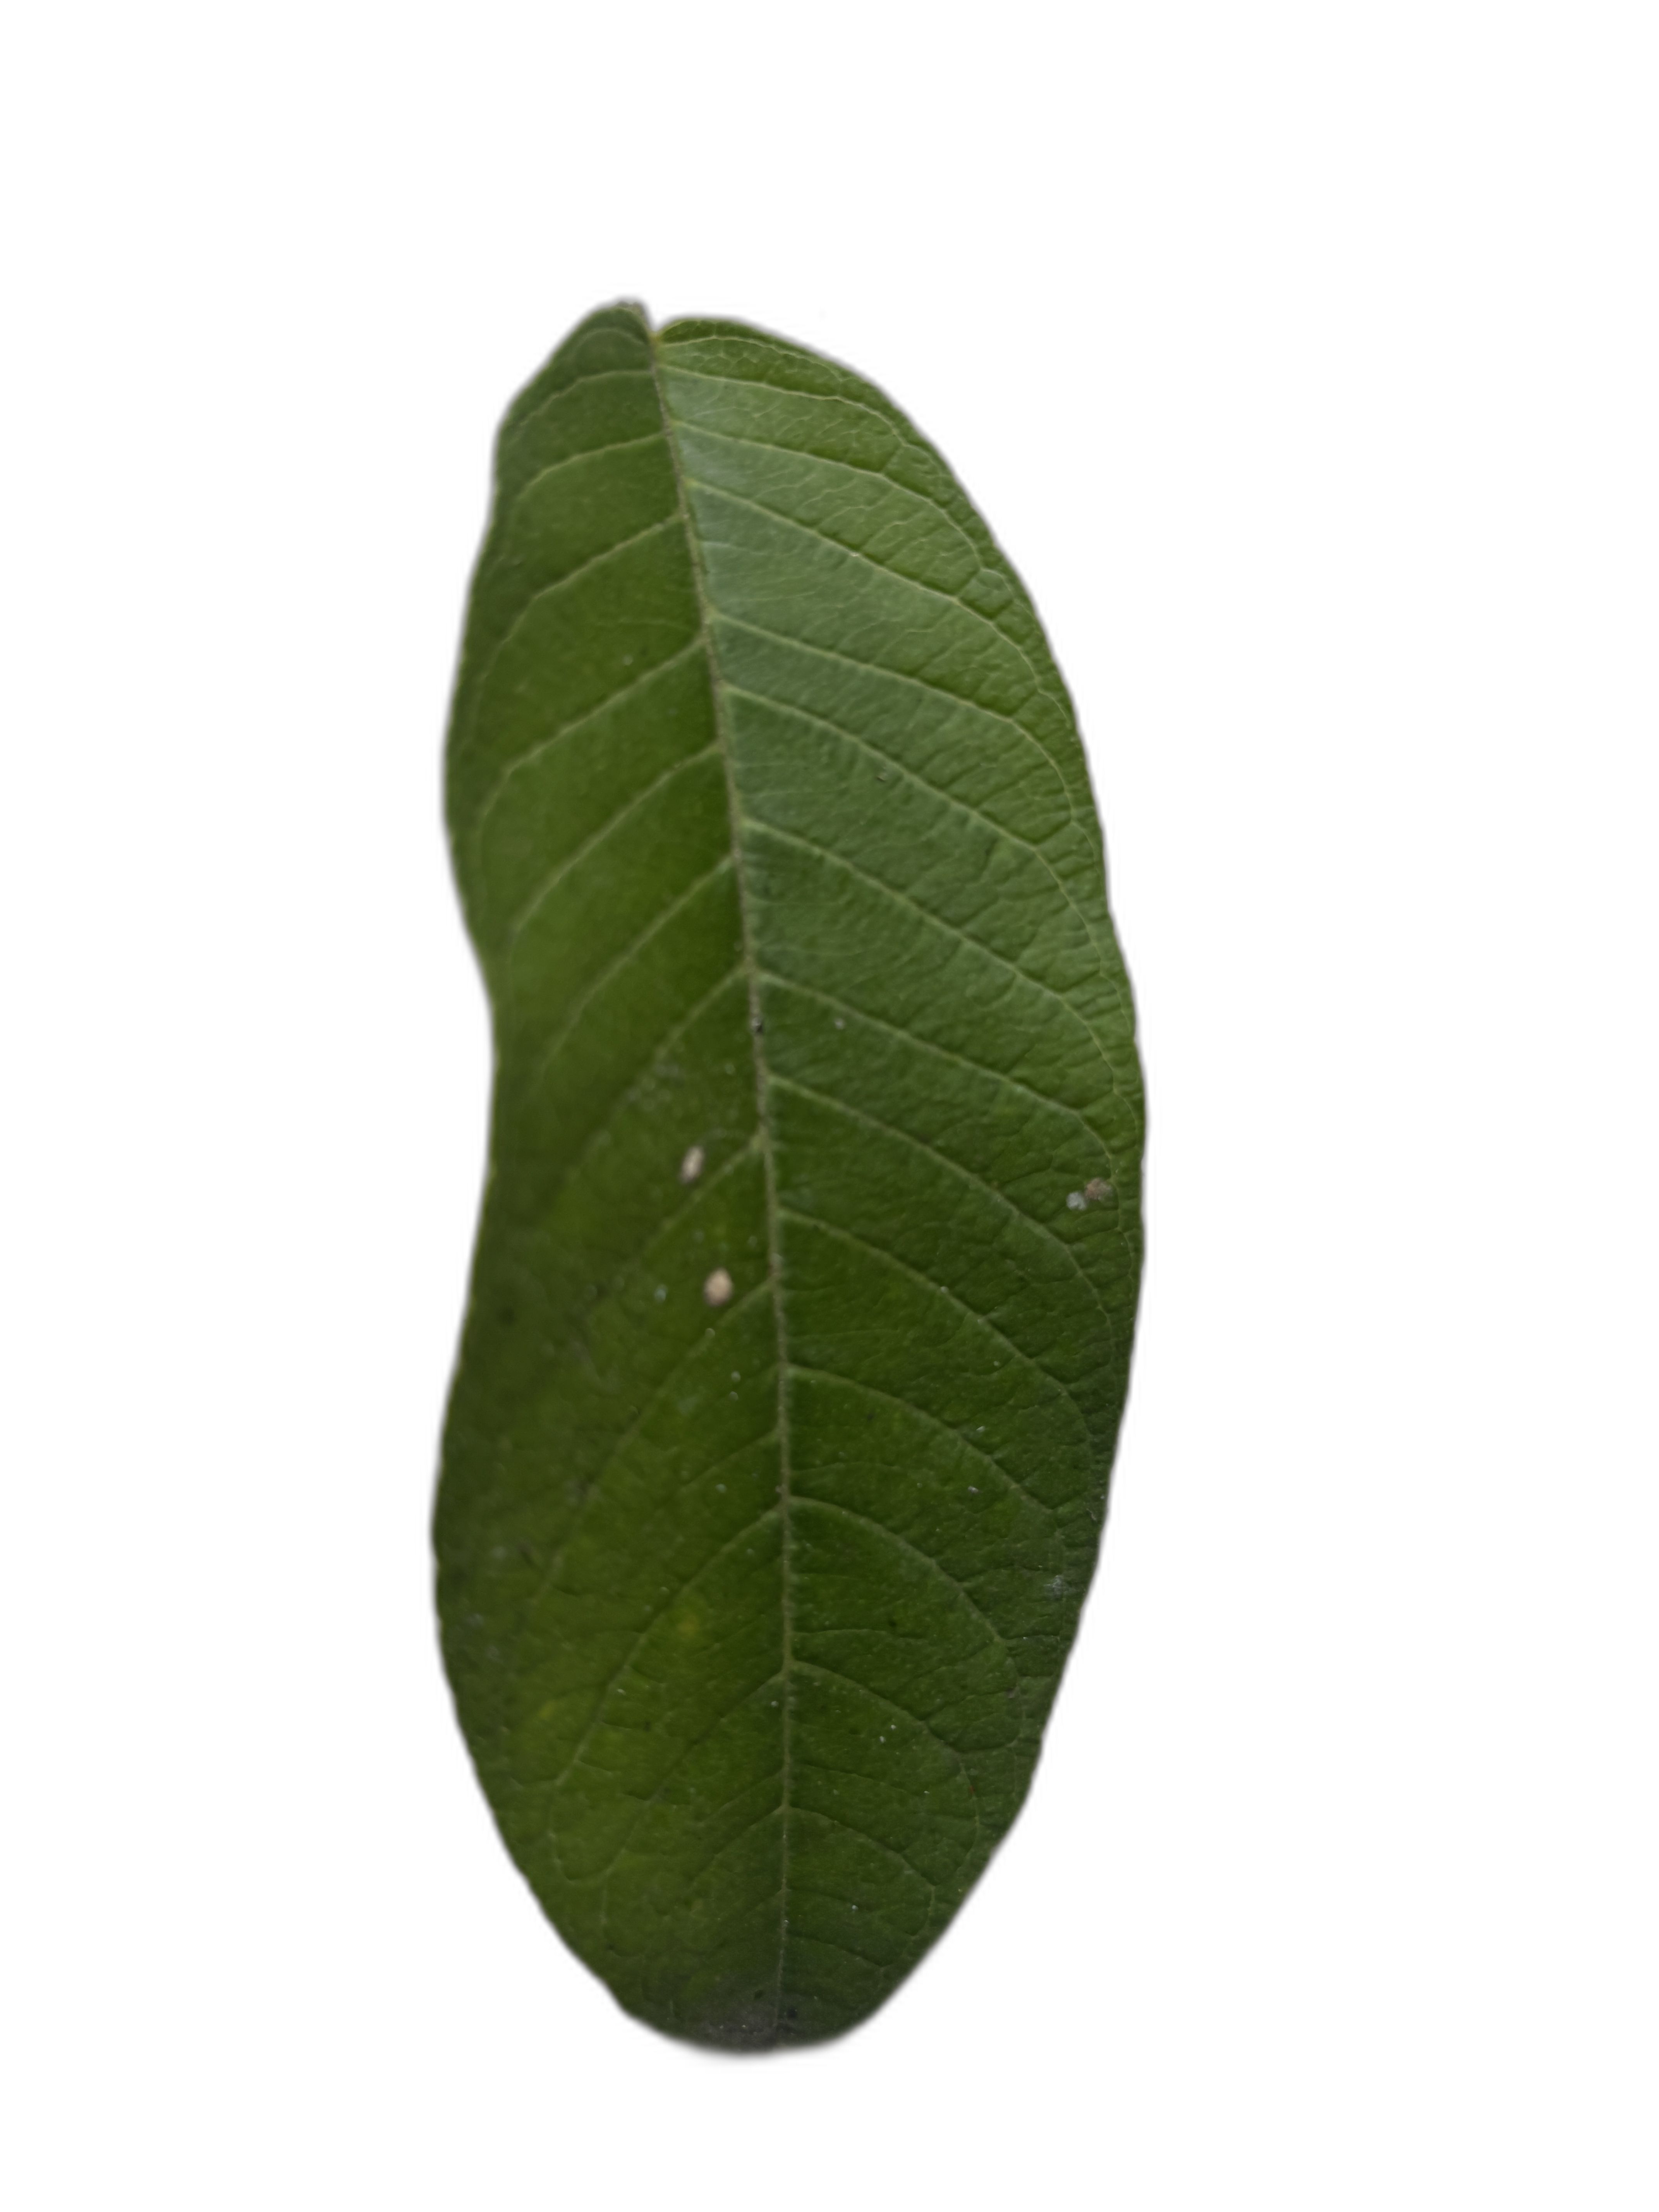
Plant part: leaf
Disease: Healthy